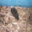
Label: shrew